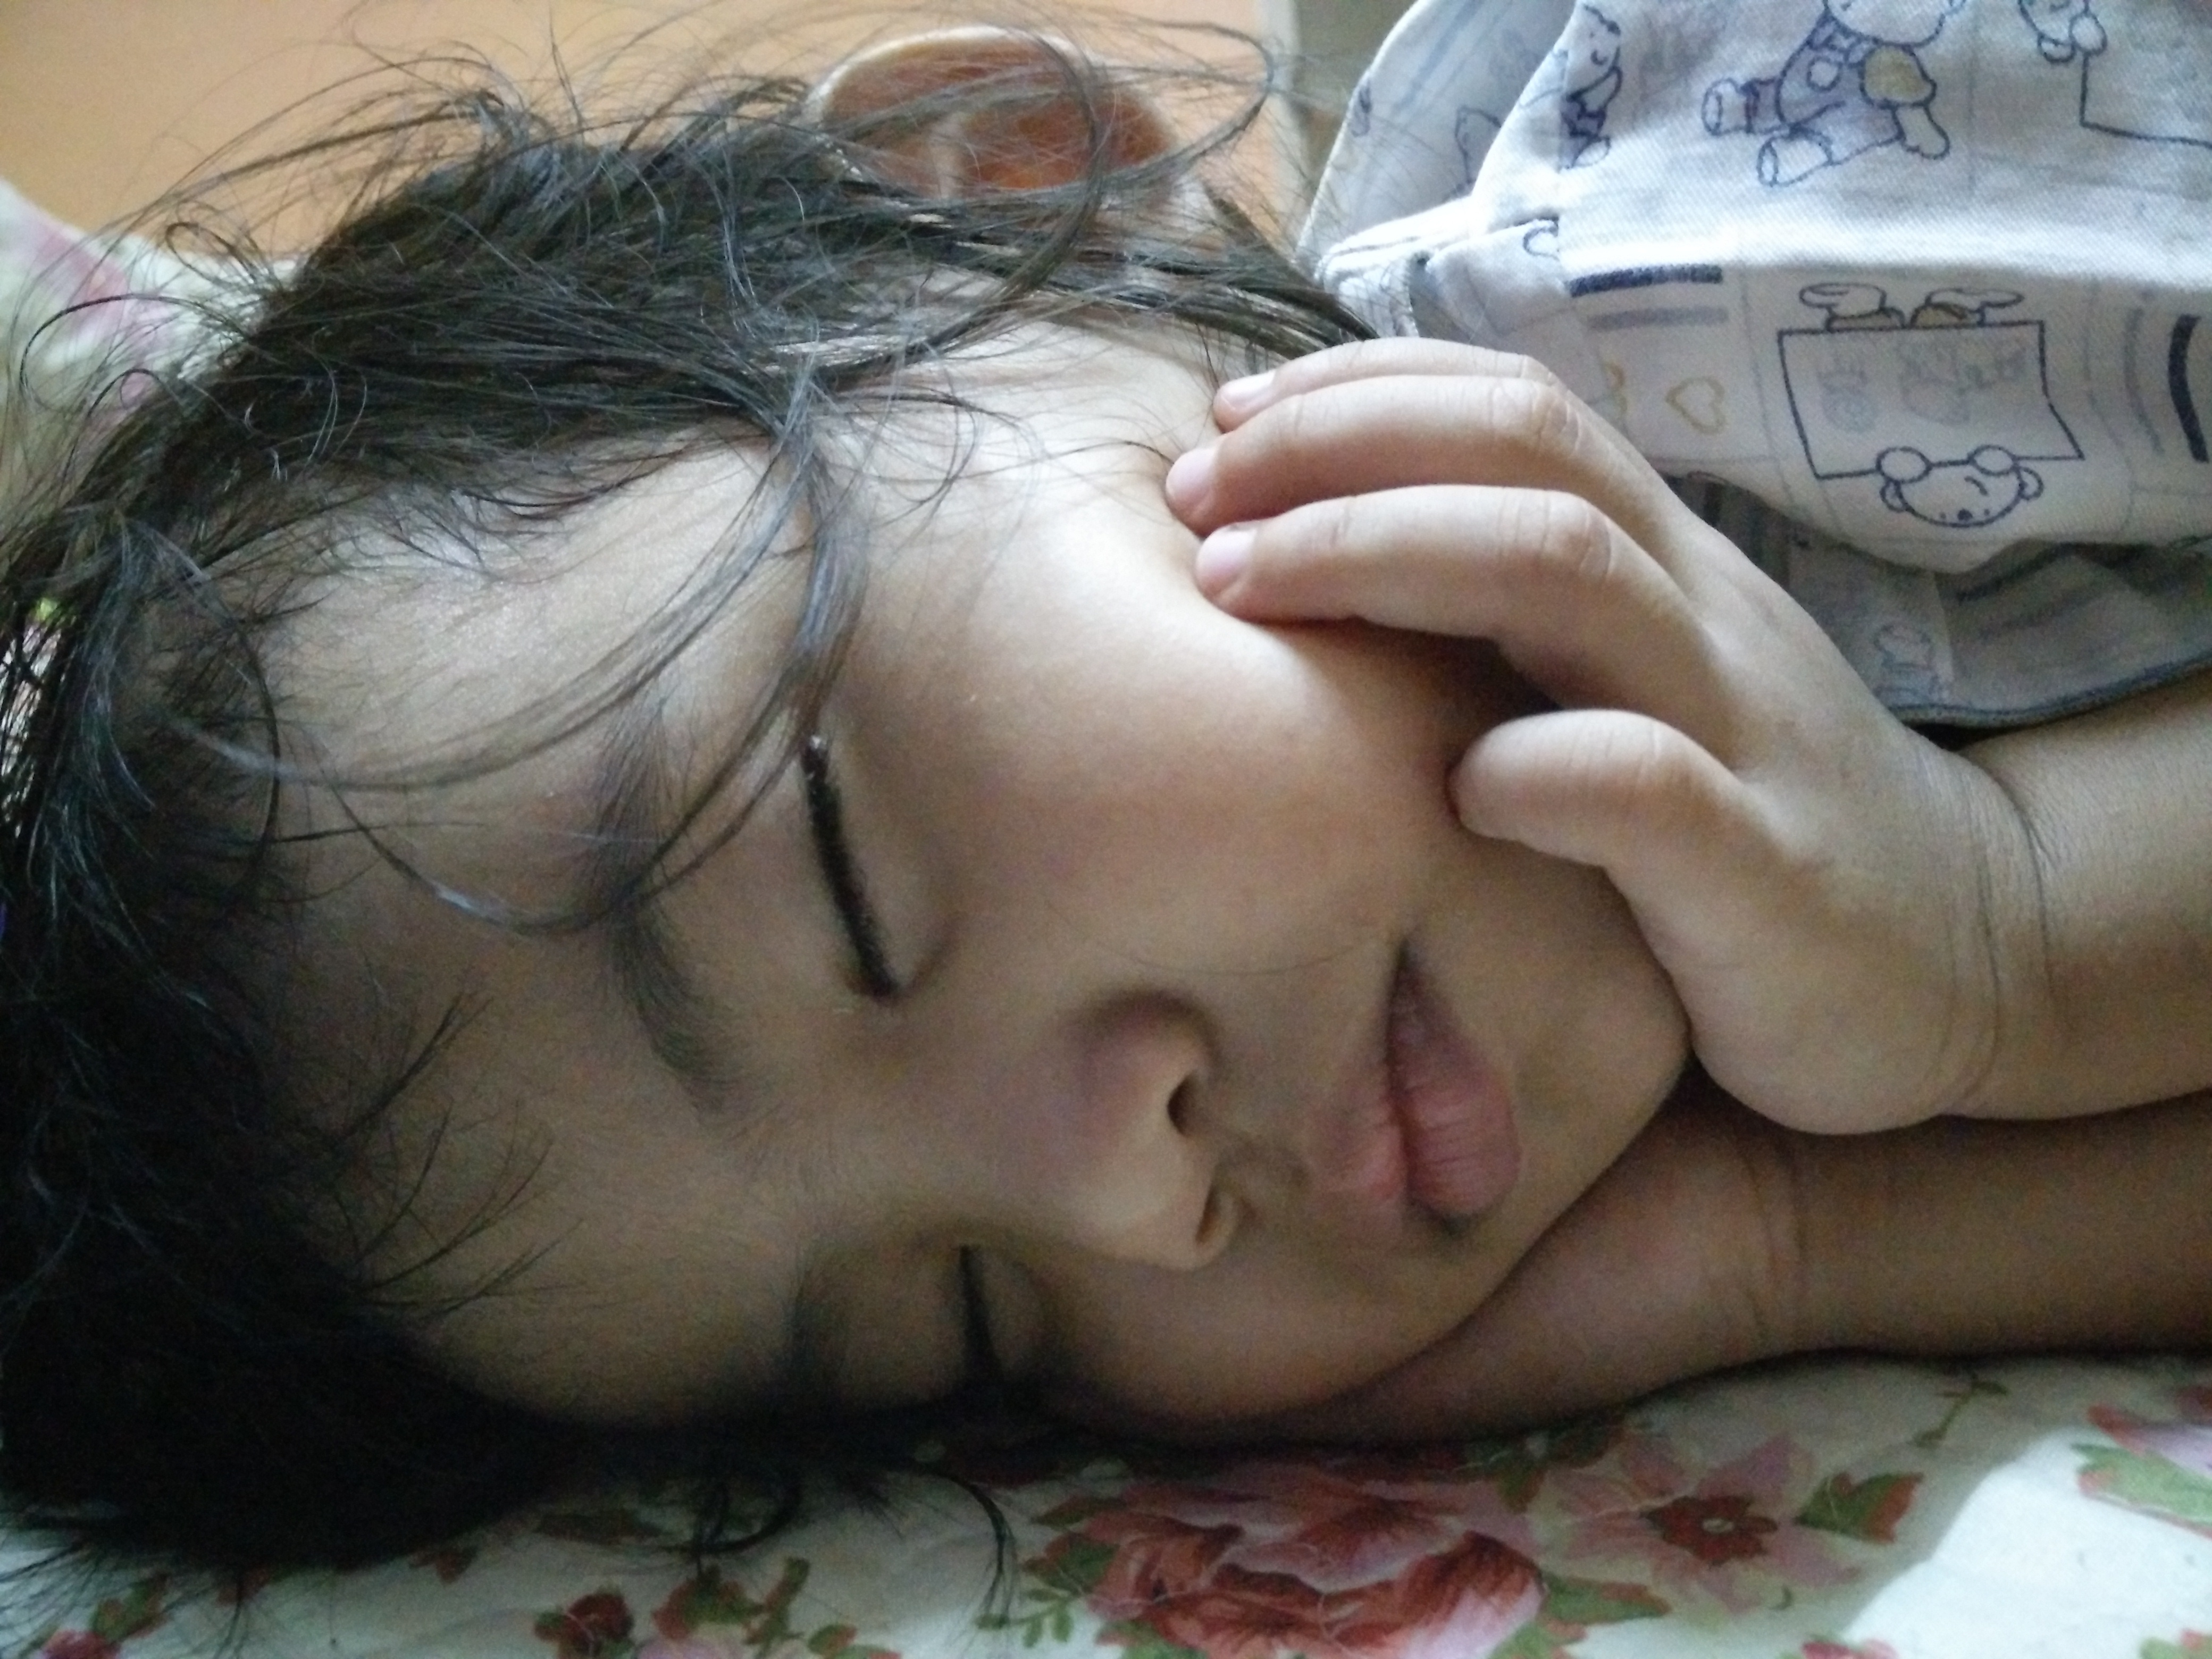
hand, person, girl, leg, sleeping, child, mouth, nap, face, kids, sleep, infant, eye, head, skin, little girl, interaction, human action